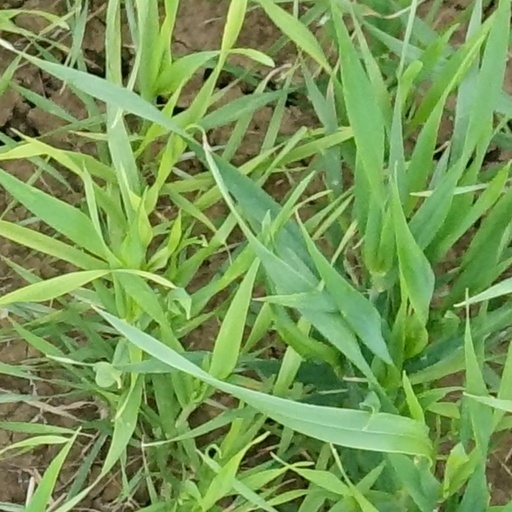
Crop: wheat